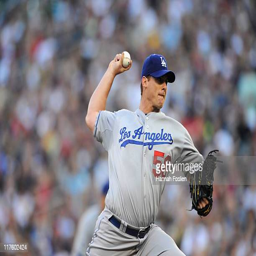
baseball player delivers a pitch against sports team